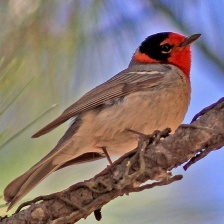
Species: RED FACED WARBLER
Scientific name: CARDELLINA RUBRIFRONS